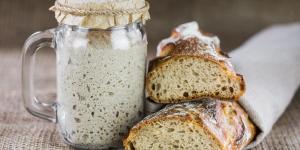
como hacer masa madre recetas que es y beneficios